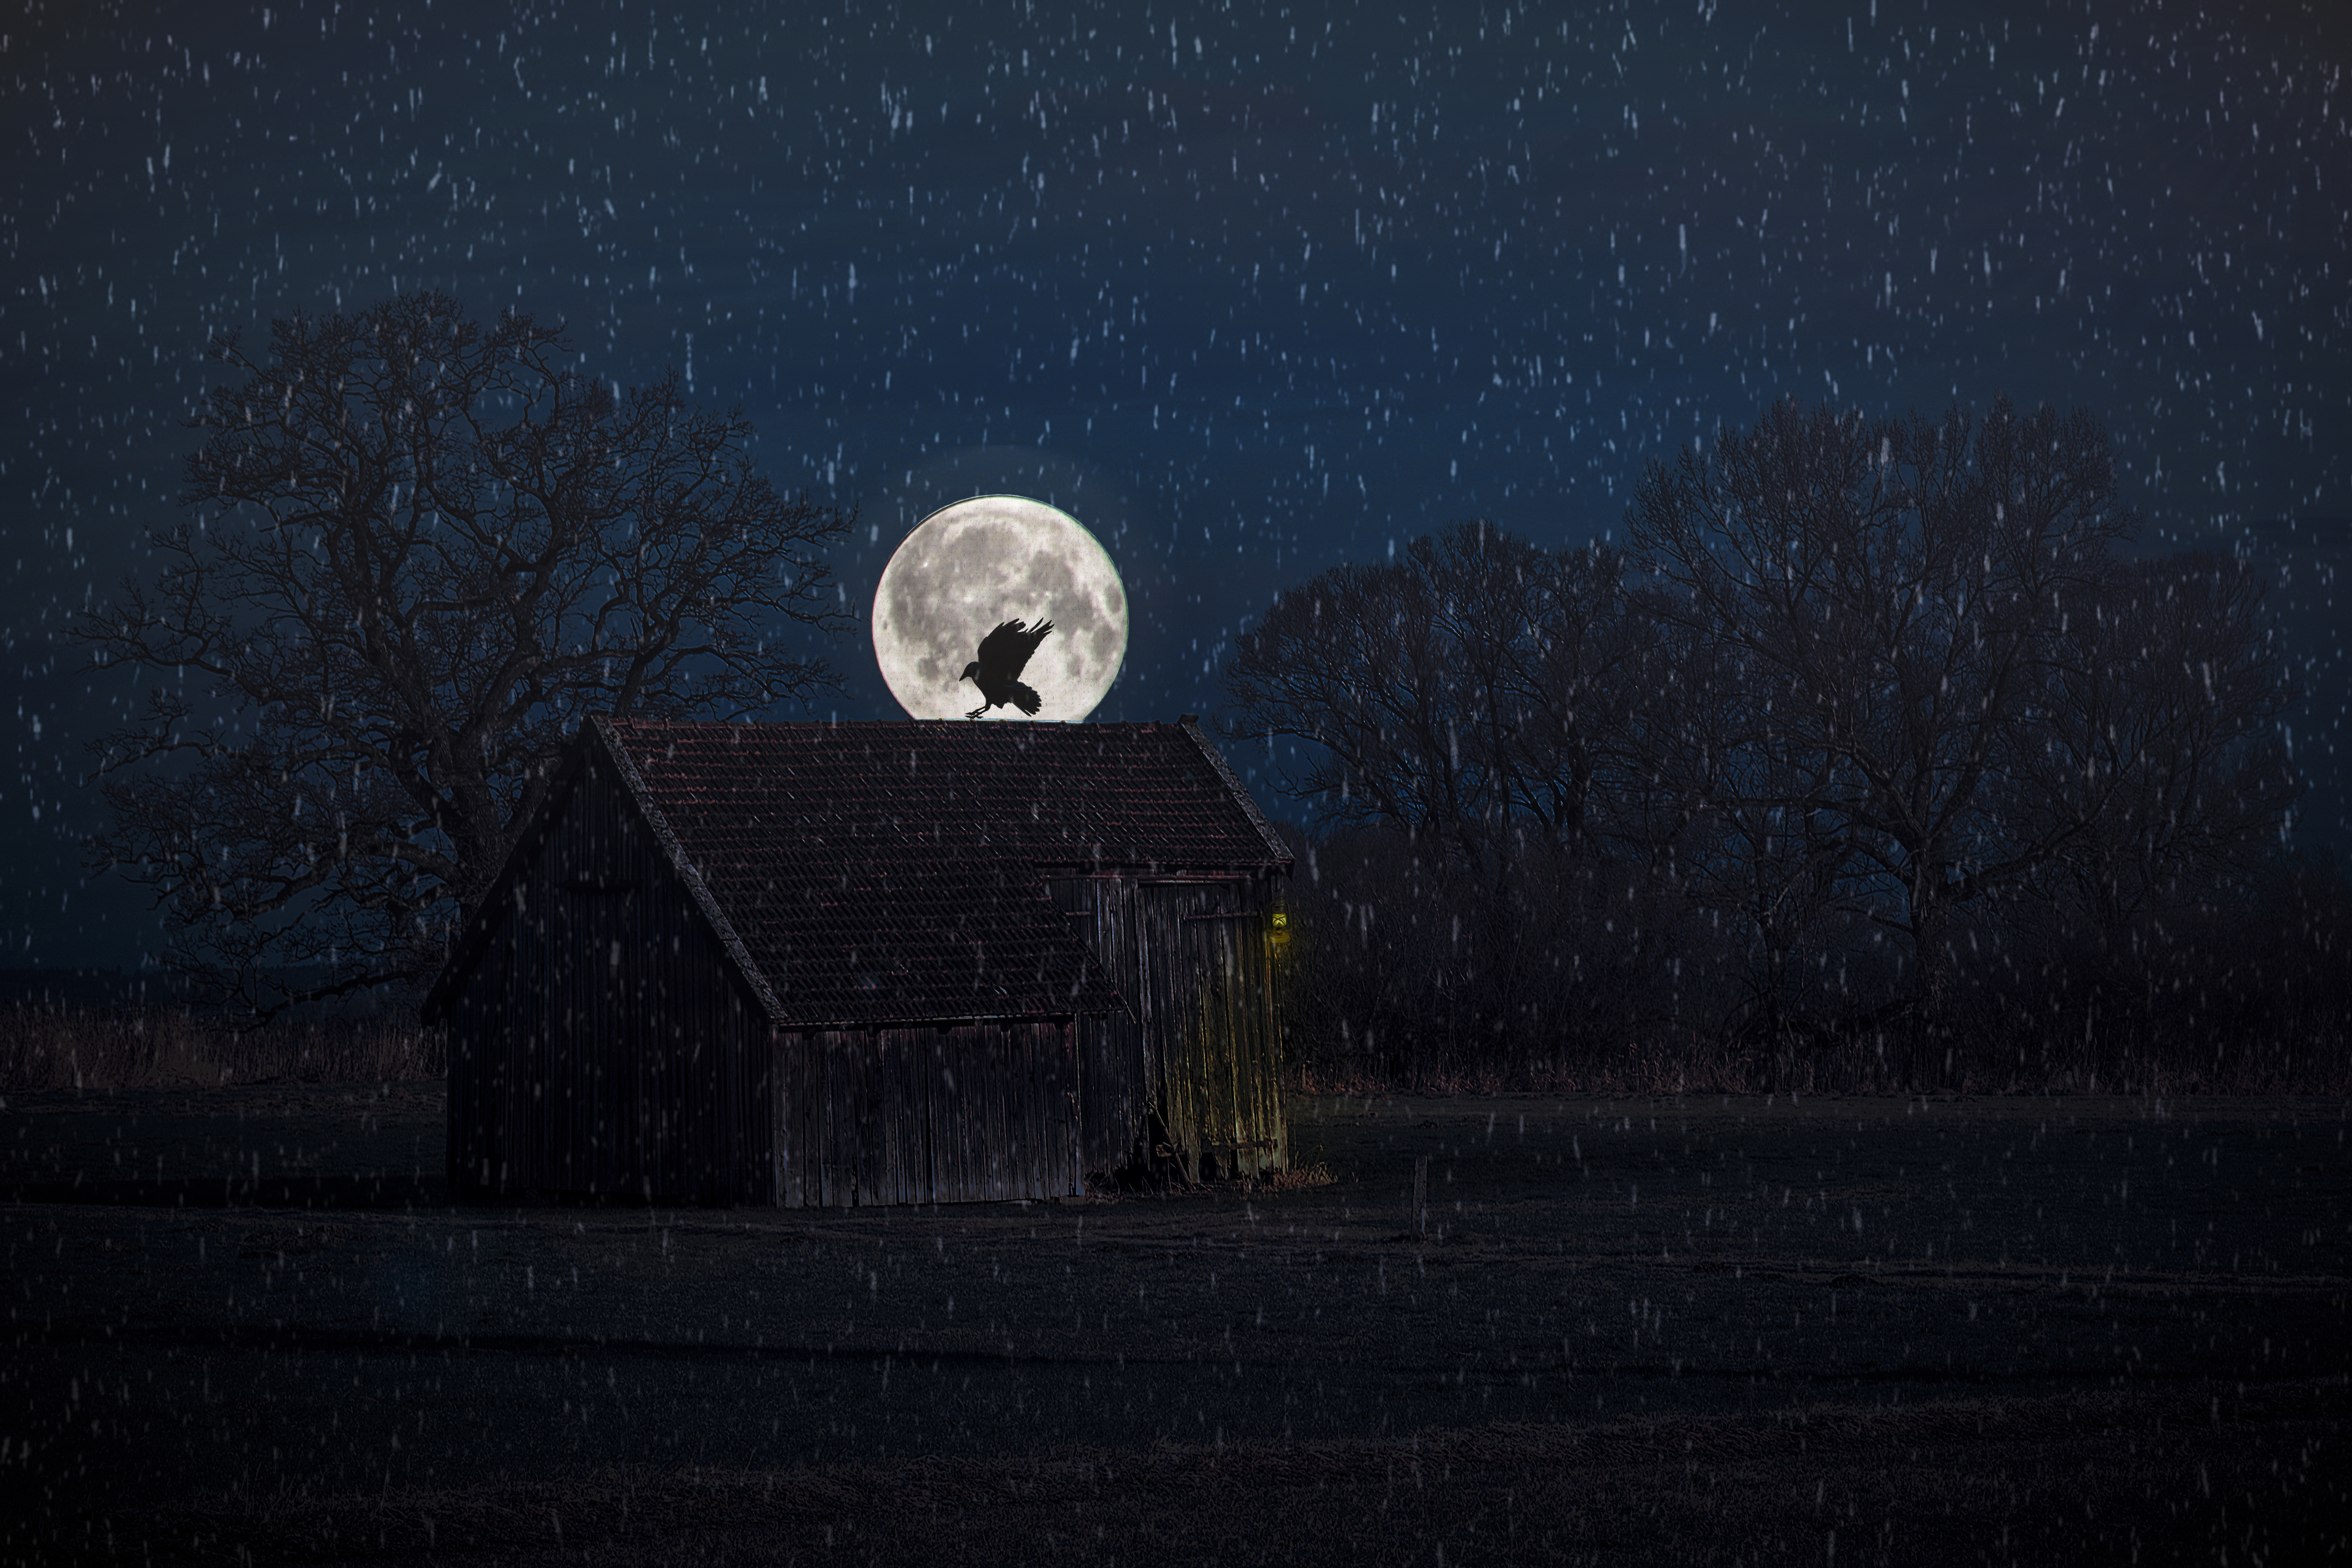
nature, atmosphere, sky, night, moon, astronomical object, moonlight, darkness, star, full moon, biome, outer space, astronomy, celestial event, computer wallpaper, midnight, universe, stock photography, landscape, space